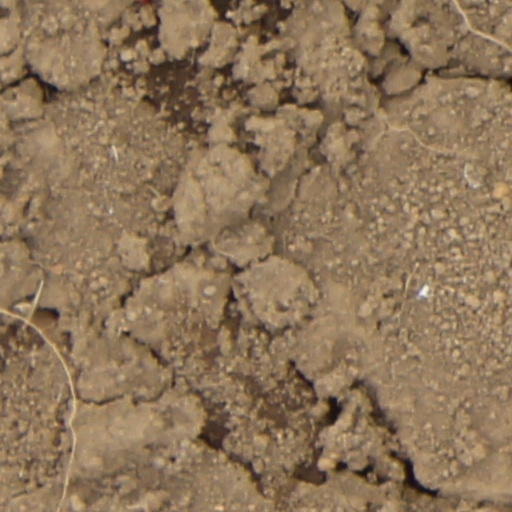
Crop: wheat